Shamstep

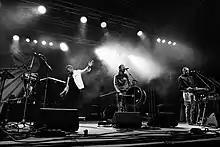
47Soul at Rudolstadt-Festival (2022)

Shamstep is a Levantine genre of electronic dance music that combines the traditional forms of Dabke music with electronic instruments. 'Sham' is the Arabic name for the region of Greater Syria, Syria-Palestine or the Levant. The term 'Shamstep' was coined by the Jordanian-Palestinian band 47Soul to describe their music.